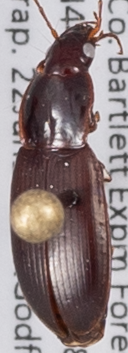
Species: Calathus ingratus
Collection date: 2022-06-22
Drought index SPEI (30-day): -1.058
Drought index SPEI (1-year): -0.362
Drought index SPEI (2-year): -1.13